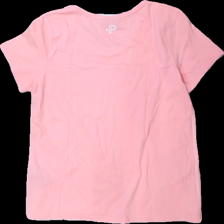
View: back
Type: T-shirt
Category: Ladies
Brand: Not in the list
Brand text on label: pelle p
Colors: Pink, White, Beige
Material: 100% bomull
Pattern: Logo print
Cut: C-collar
Size: XL
Season: All
Price range: 50-100
Recommended usage: Reuse
Description: t-shirt med tryck